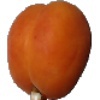
Label: Apricot 1